Binhai Park

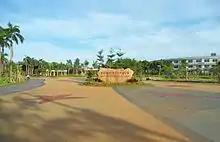
Binhai Park front entrance in June 2012. The stone marker displays the name "Hainan (Haikou) Youth Technology Park" as it was then named.

Around 2005 and earlier, the site was an increasingly dilapidated and disused amusement park containing a few rides and mostly green areas. During the years just prior to 2010, it was renovated and named Hainan (Haikou) Youth Technology Park. Around 2015 to 2016 it was renovated again to become Binhai Park.